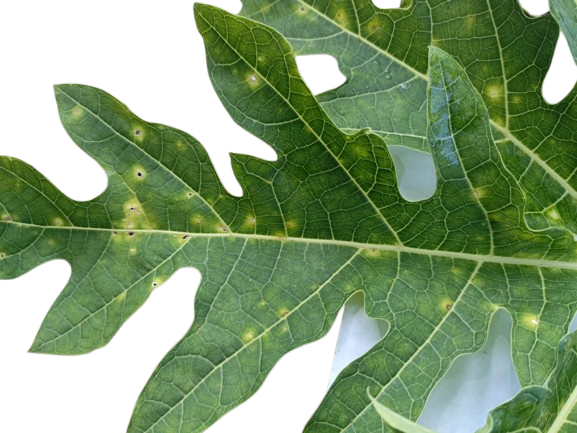
Crop: Papaya
Label: Pathogen_symptoms